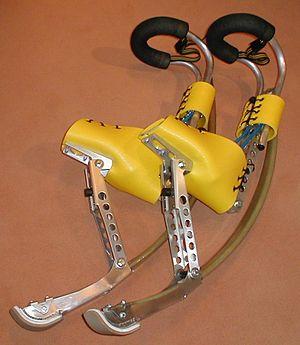
Les échasses urbaines sont des instruments destinés à multiplier la performance de leur utilisateur dans ses déplacements.